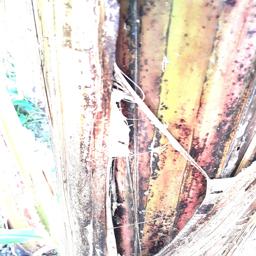
Label: PSEUDOSTEM WEEVIL